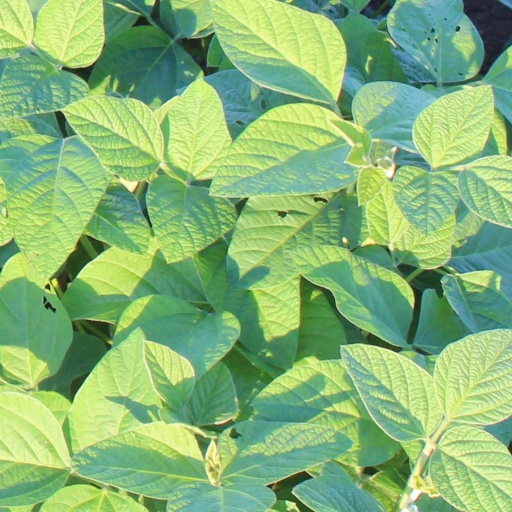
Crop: soybean